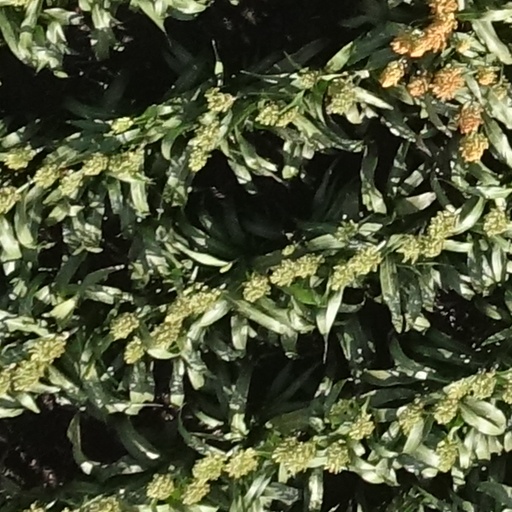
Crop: sorghum